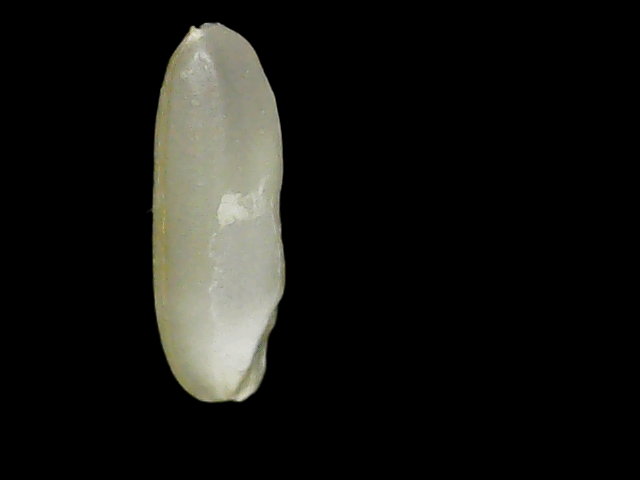
Rice variety: Binadhan7